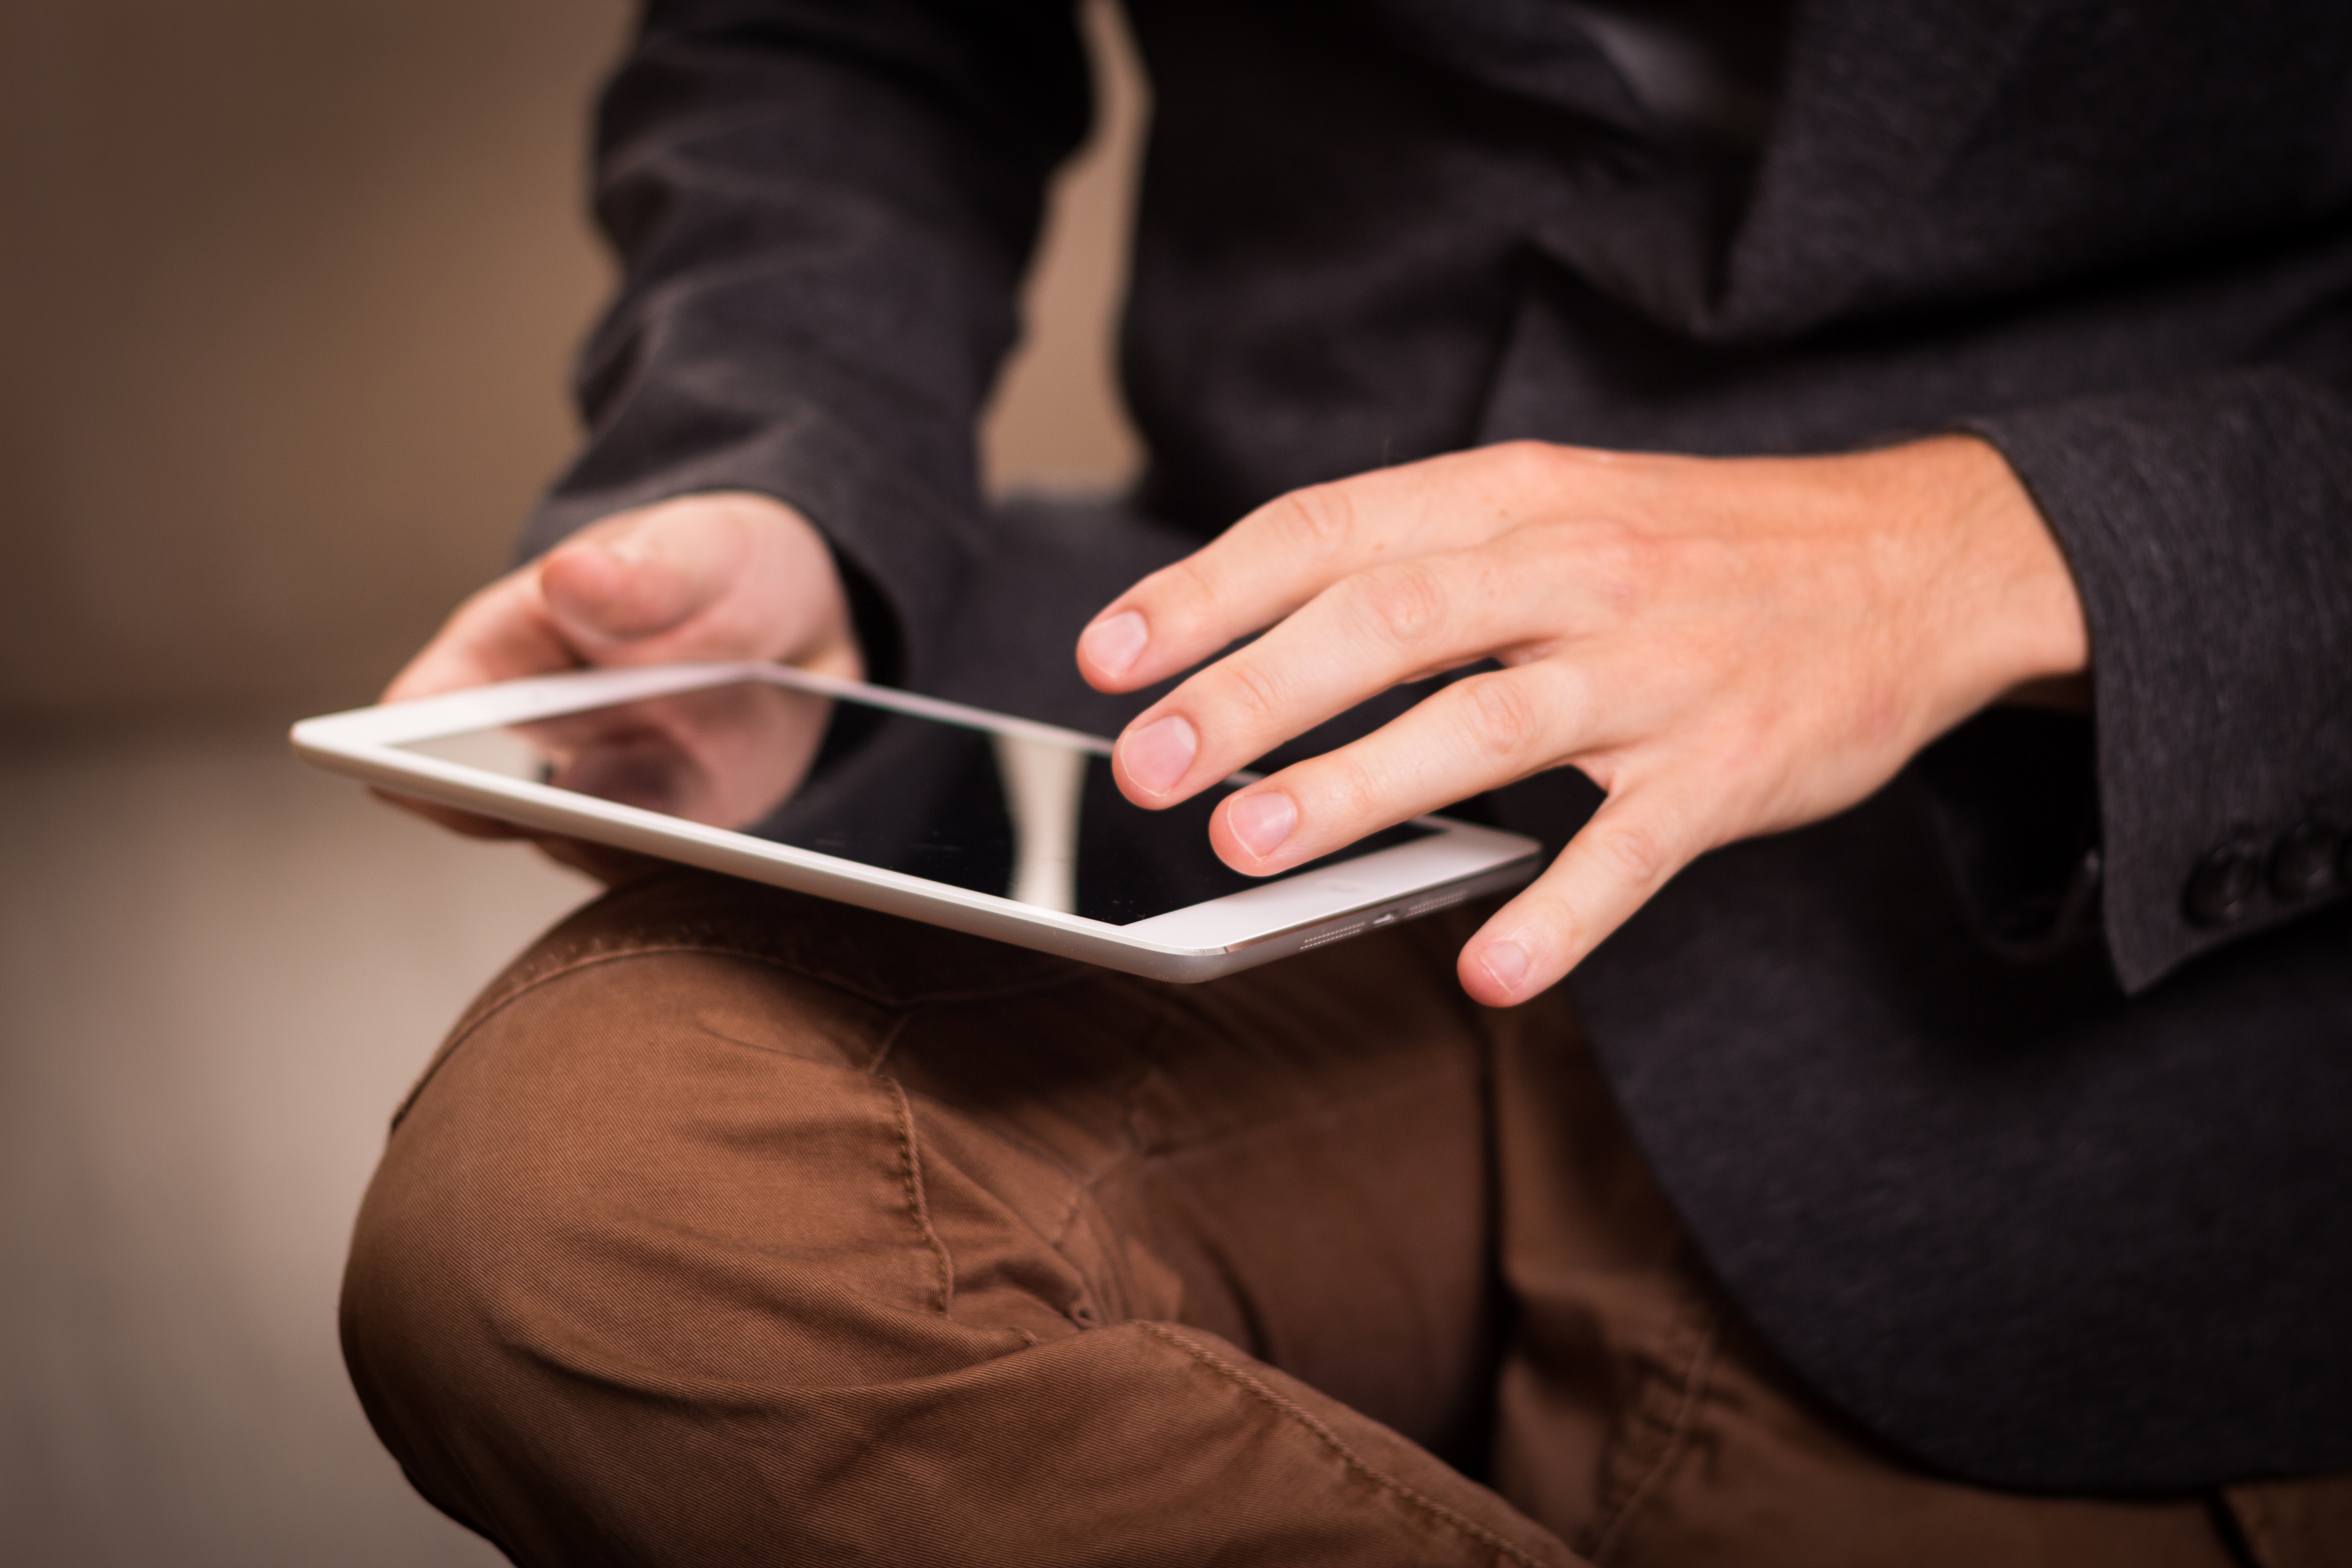
computer, writing, work, hand, screen, read, ipad, technology, surf, internet, finger, tablet, gadget, black, modern, close up, digital, pc, labor, connected, sense, personal computer, swipe